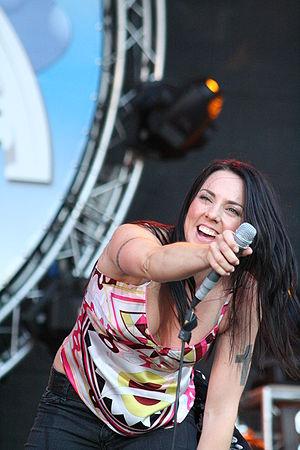
Melanie Jayne Chisholm, née le 12 janvier 1974 à Liverpool dans le Merseyside, aussi connue sous le nom de Melanie C ou Mel C, est une auteure-compositrice-interprète, danseuse, et actrice anglaise. Elle faisait partie des Spice Girls, où elle était Sporty Spice. Entre 1996 et 1998, elles sont considérées comme le plus grand groupe féminin de tous les temps de l'histoire de la musique, avec plus de 80 millions de disques vendus en l'espace de deux opus et 10 singles classés numéros 1 dans le monde.